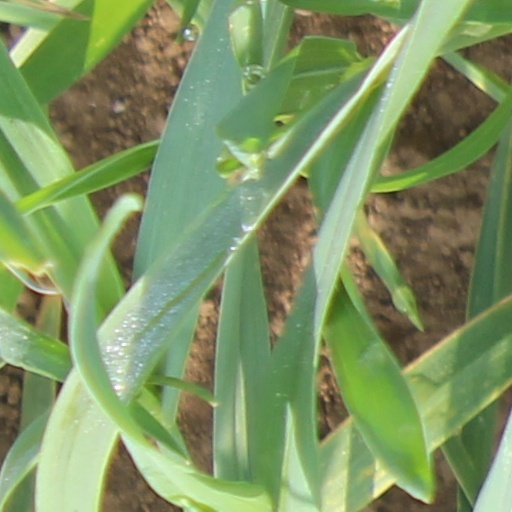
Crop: wheat